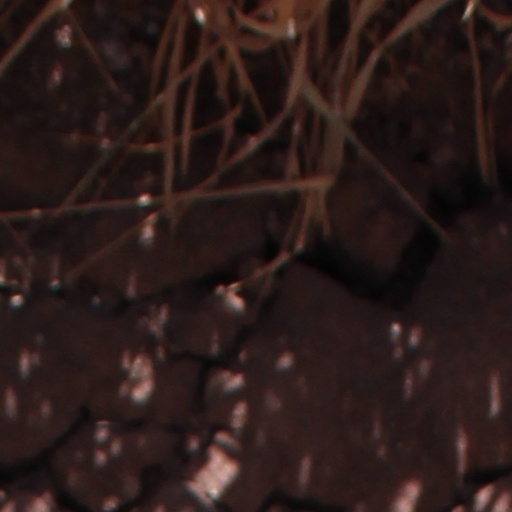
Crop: wheat